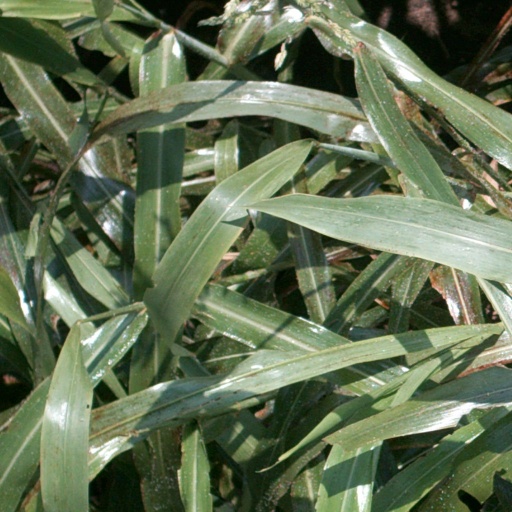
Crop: sorghum